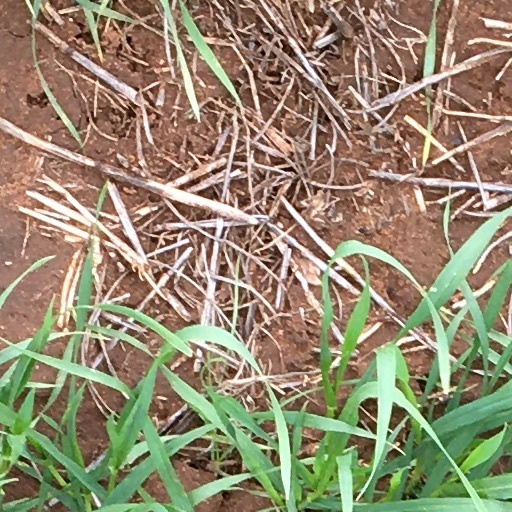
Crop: wheat